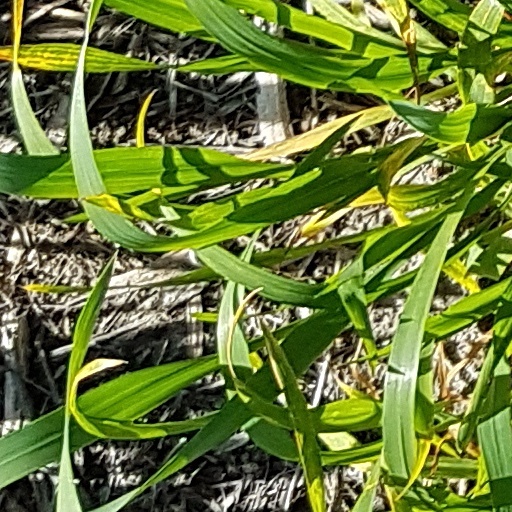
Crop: wheat